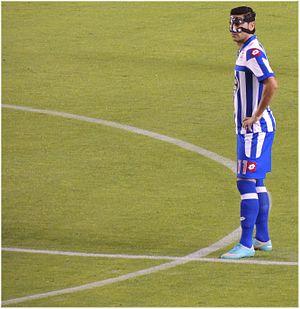
Iván Sánchez-Rico Soto dit Riki est un footballeur espagnol né le 11 août 1980 à Aranjuez, Communauté de Madrid. Il évolue au poste d'attaquant.